Ceramic capacitor

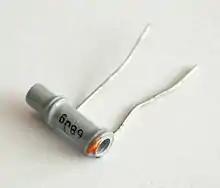
Ceramic tube capacitor, the typical style of ceramic capacitors in the 1950s and 1970s

The fast-growing broadcasting industry after the Second World War drove deeper understanding of the crystallography, phase transitions and the chemical and mechanical optimization of the ceramic materials. Through the complex mixture of different basic materials, the electrical properties of ceramic capacitors can be precisely adjusted. To distinguish the electrical properties of ceramic capacitors, standardization defined several different application classes (Class 1, Class 2, Class 3). It is remarkable that the separate development during the War and the time afterwards in the US and the European market had led to different definitions of these classes (EIA vs IEC), and only recently (since 2010) has a worldwide harmonization to the IEC standardization taken place.